St John Singapore

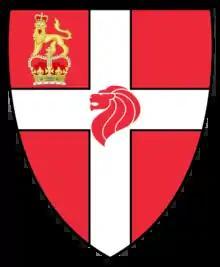
Priory of Singapore Coat of Arms

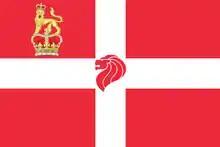
Priory of Singapore Flag

Students of participating schools may join St John Brigade as their Co-Curricular Activity (CCA), as cadet members. Typically, cadet members undergo training in four core competencies – First Aid, Home Nursing, Transportation of Casualty, and Foot Drill. These are conducted through Routine Training and other Training Camps that vary from Corps to Corps and District to District. In the interest of holistic development, cadet members also have the opportunity to participate in enrichment activities which can allow them to earn Cadet Proficiency Badges. Outstanding cadet members are awarded the prestigious Chief Commissioner's Badge after attaining 12 proficiency badges (with at least 2 from each of the 4 badge groups, Knowledge of the Order of St John (KOTO) Badge, and the Total Defence Badge).